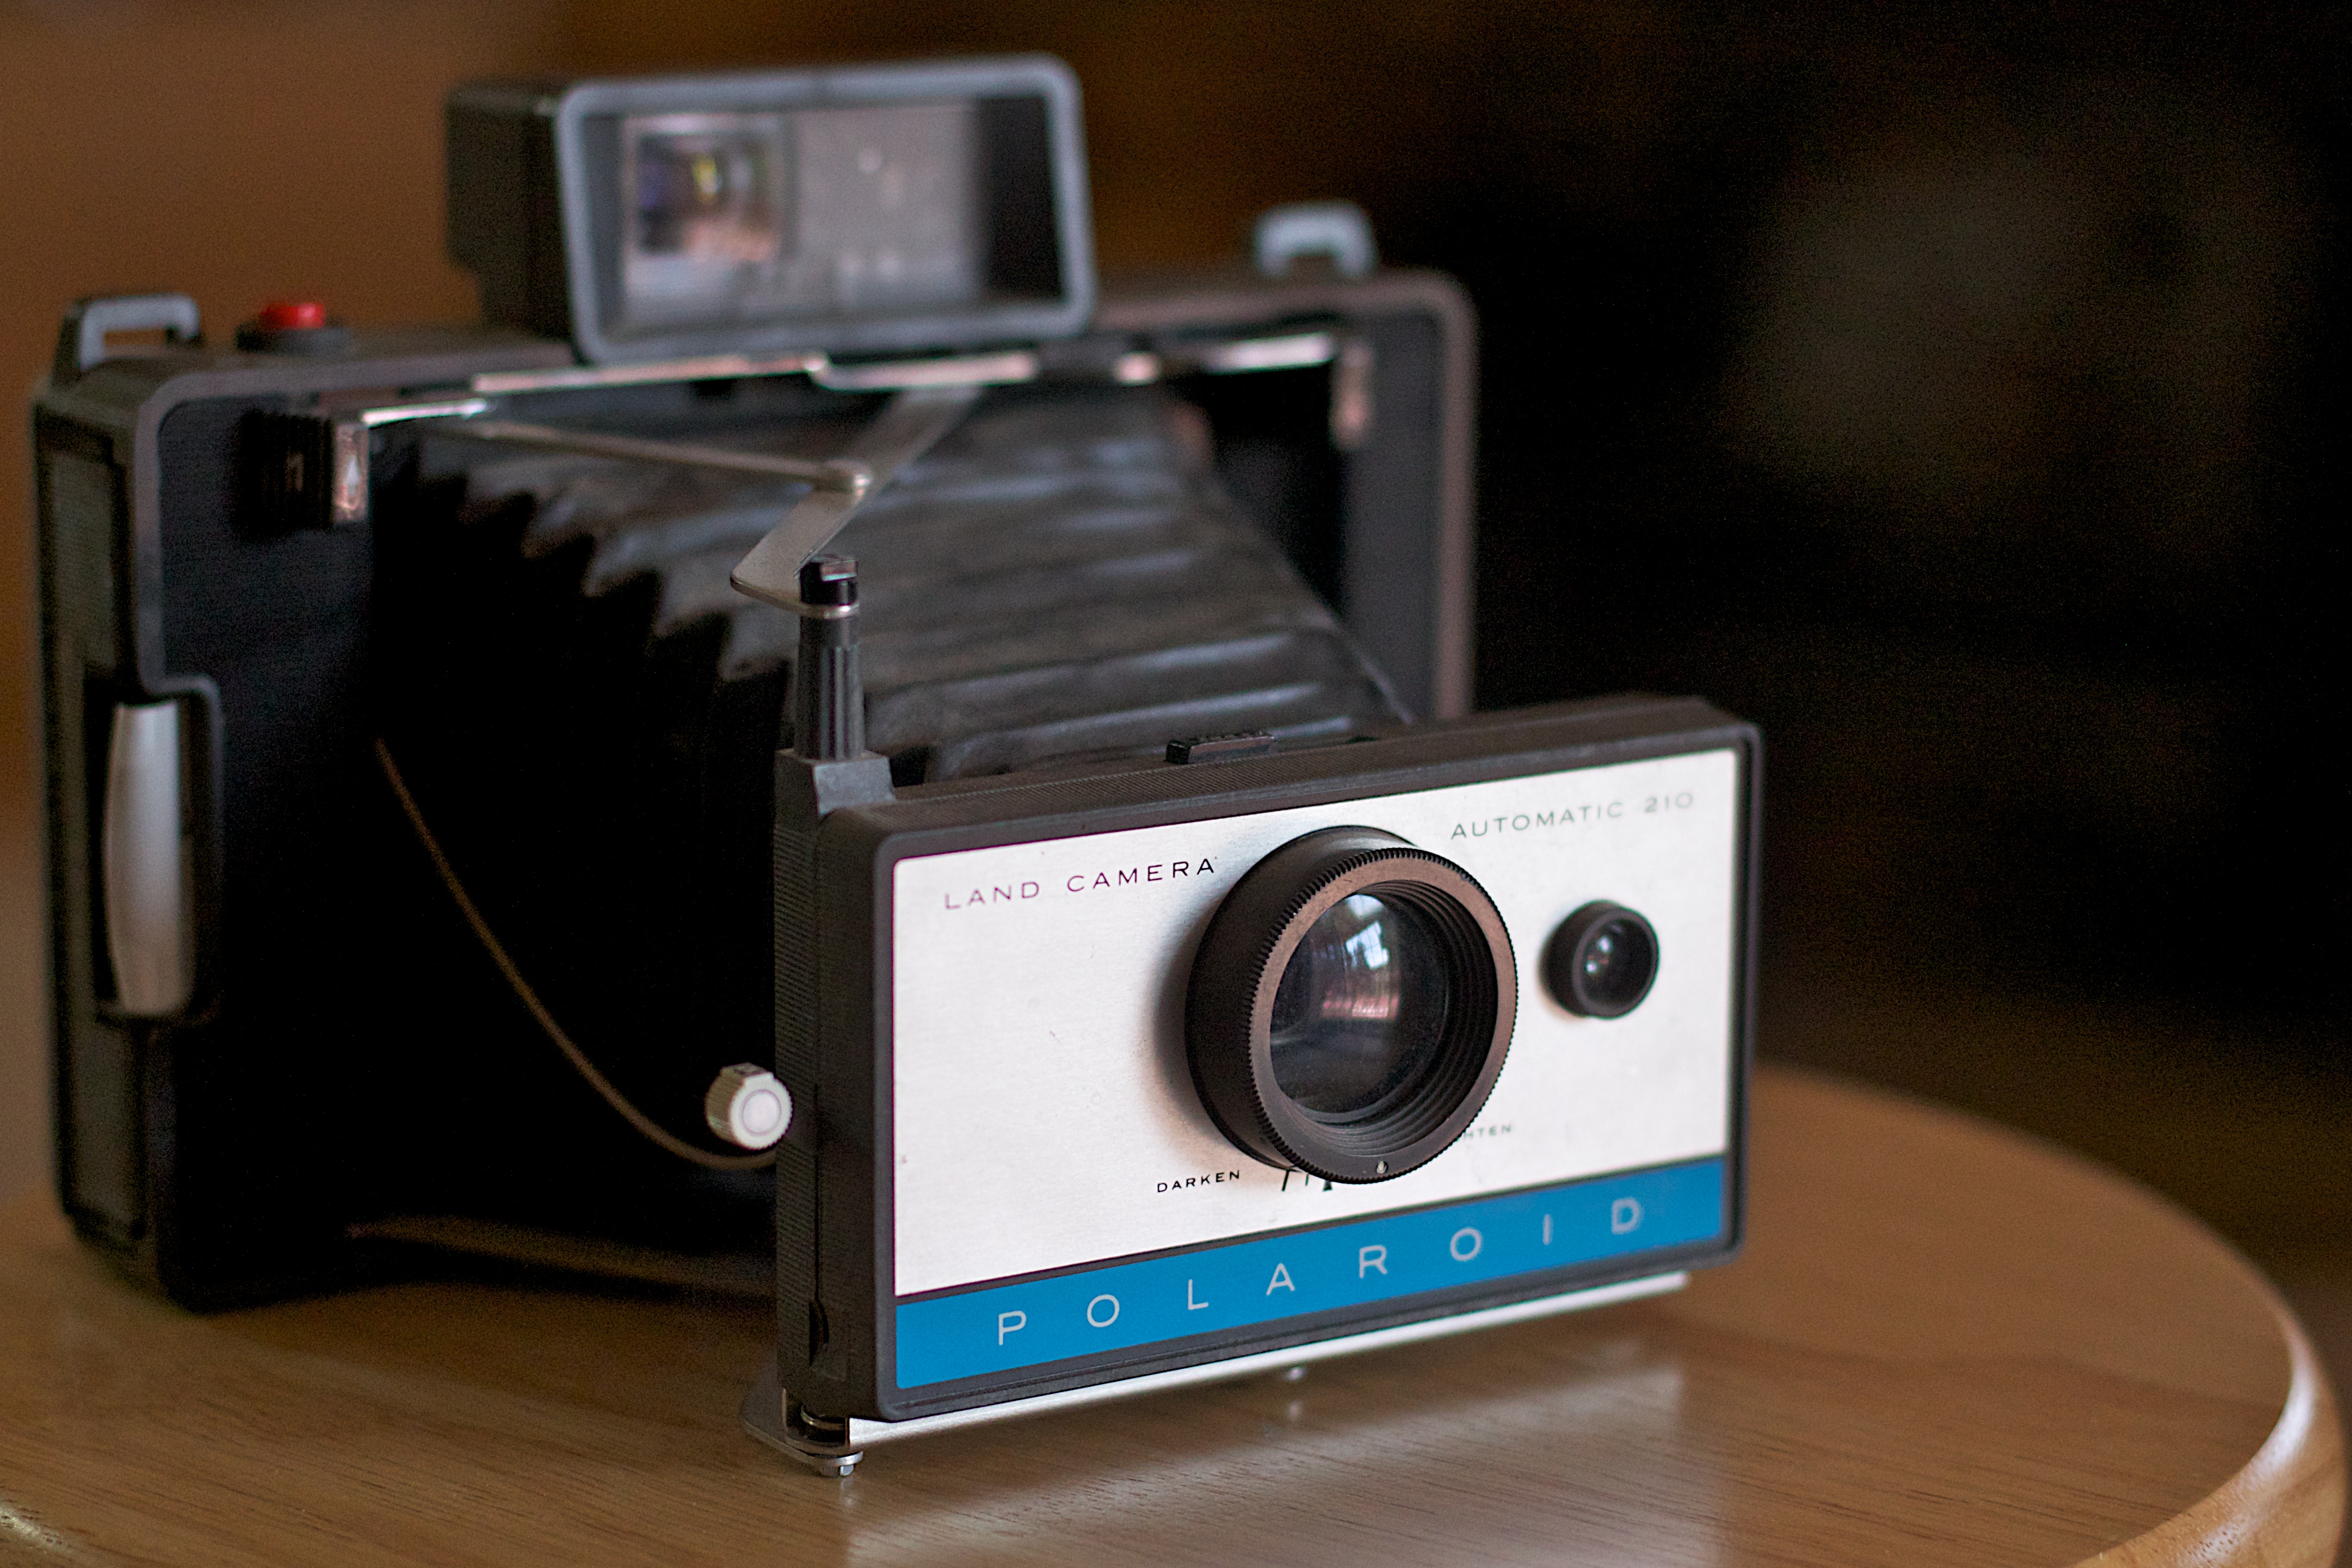
camera, polaroid, product, reflex camera, digital camera, electronics, 2011365, oldcamera, instant camera, single lens reflex camera, cameras optics